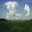
Label: plain